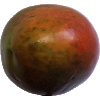
Label: Mango Red 1